Microfinance

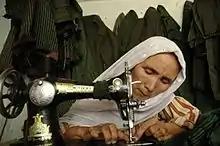
An Afghan woman doing microfinanced sewing work

Microfinance consists of financial services targeting individuals and small businesses (SMEs) who lack access to conventional banking and related services.